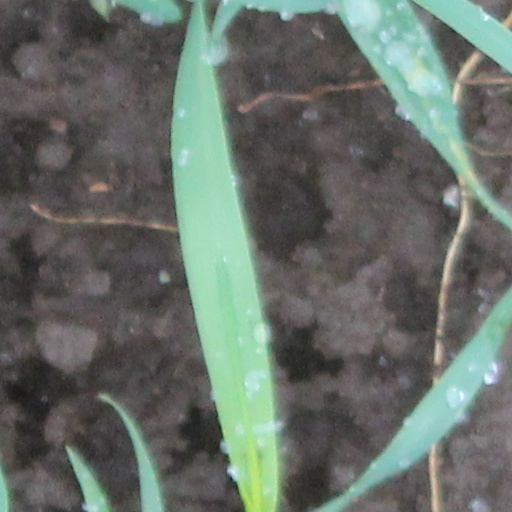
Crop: wheat